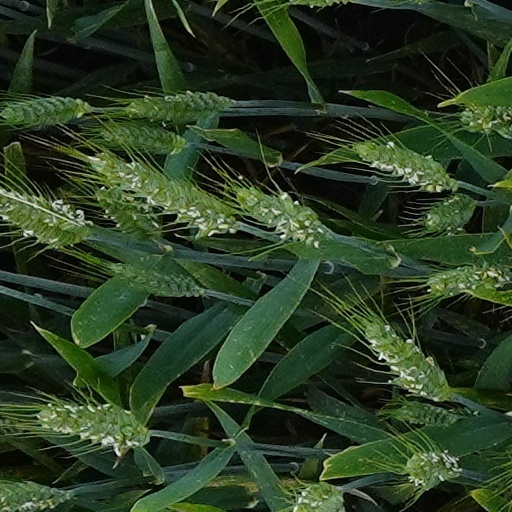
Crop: wheat